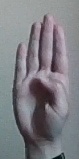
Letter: kaaf